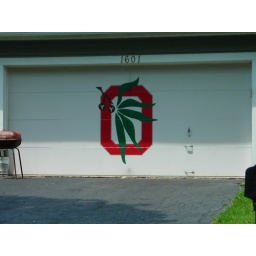
The garage door of the house I grew up in - now with OSU insignia...